Jacques Dubochet

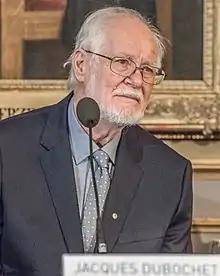
Dubochet at the Nobel Prize press conference in Stockholm (December 2017)

From 1978 to 1987, Dubochet was group leader at the European Molecular Biology Laboratory in Heidelberg, then part of West Germany. From 1987 to 2007, he was professor at the University of Lausanne. In 2007, at 65 years old, he retired and became an honorary professor at the University of Lausanne.